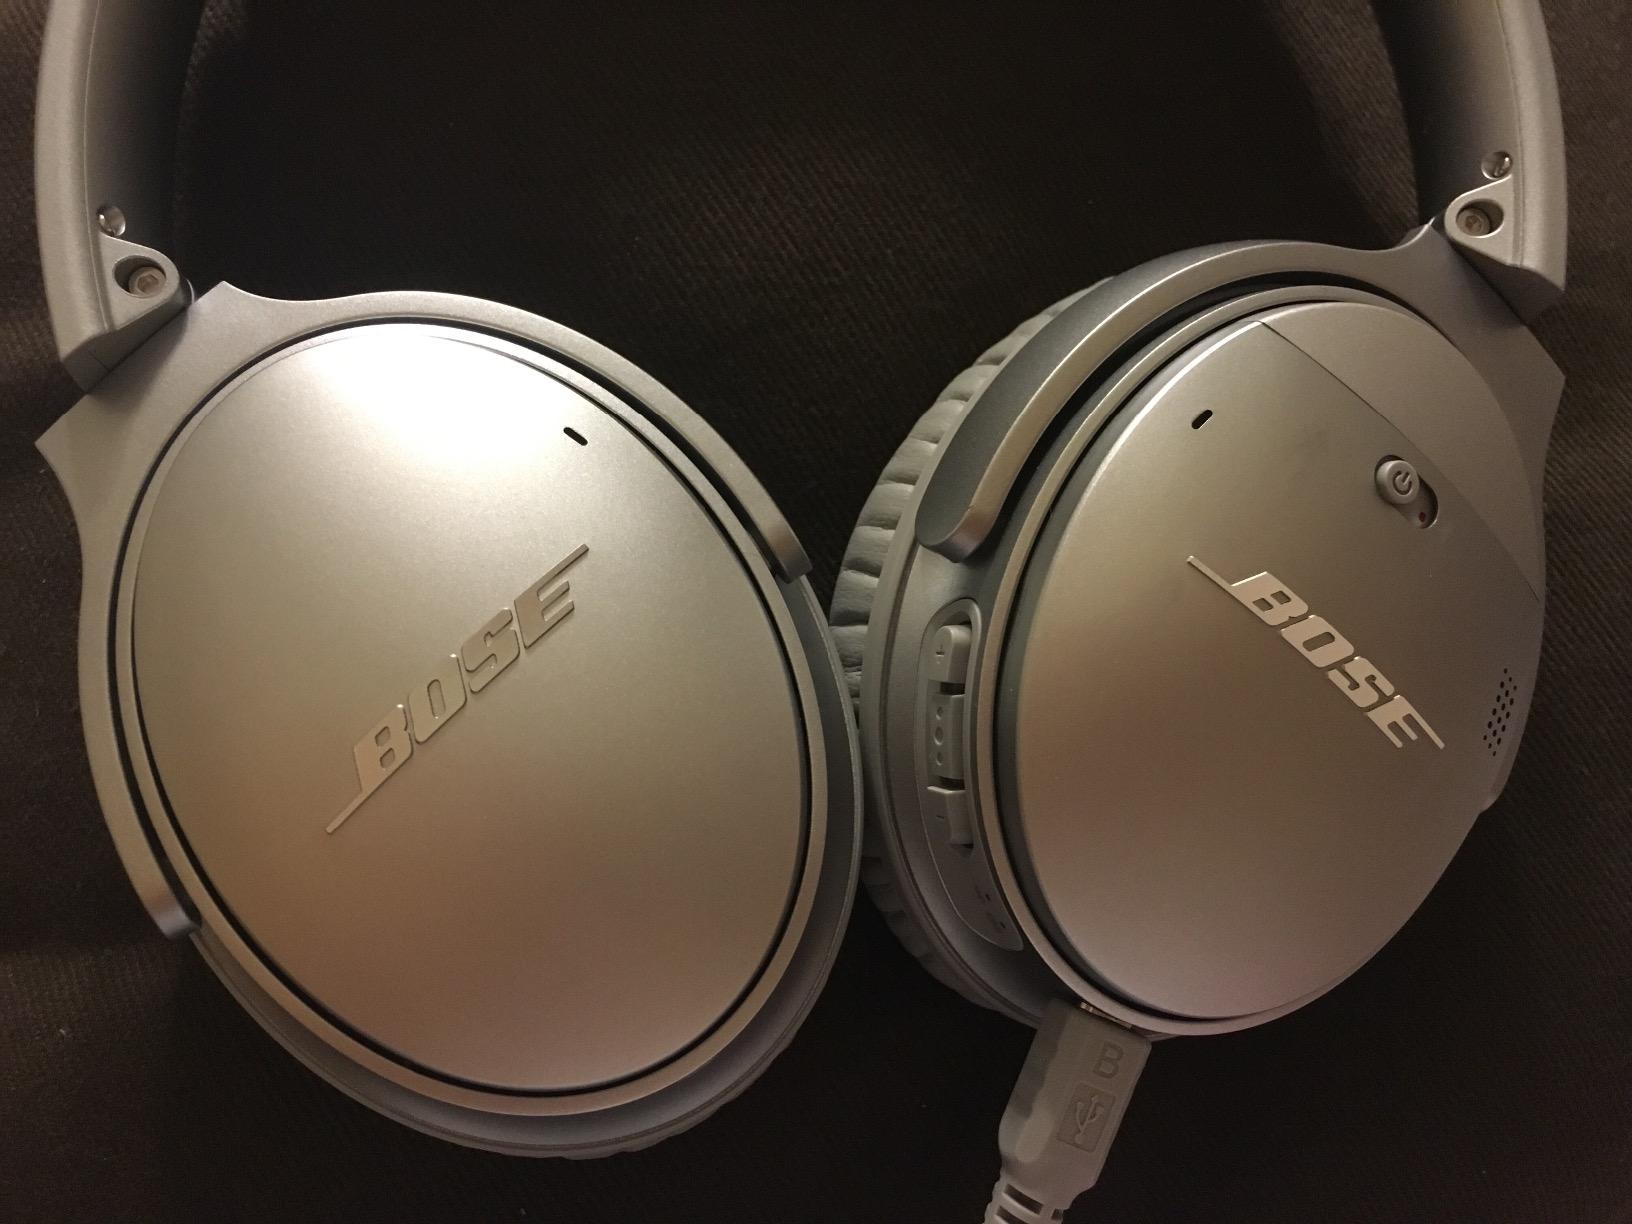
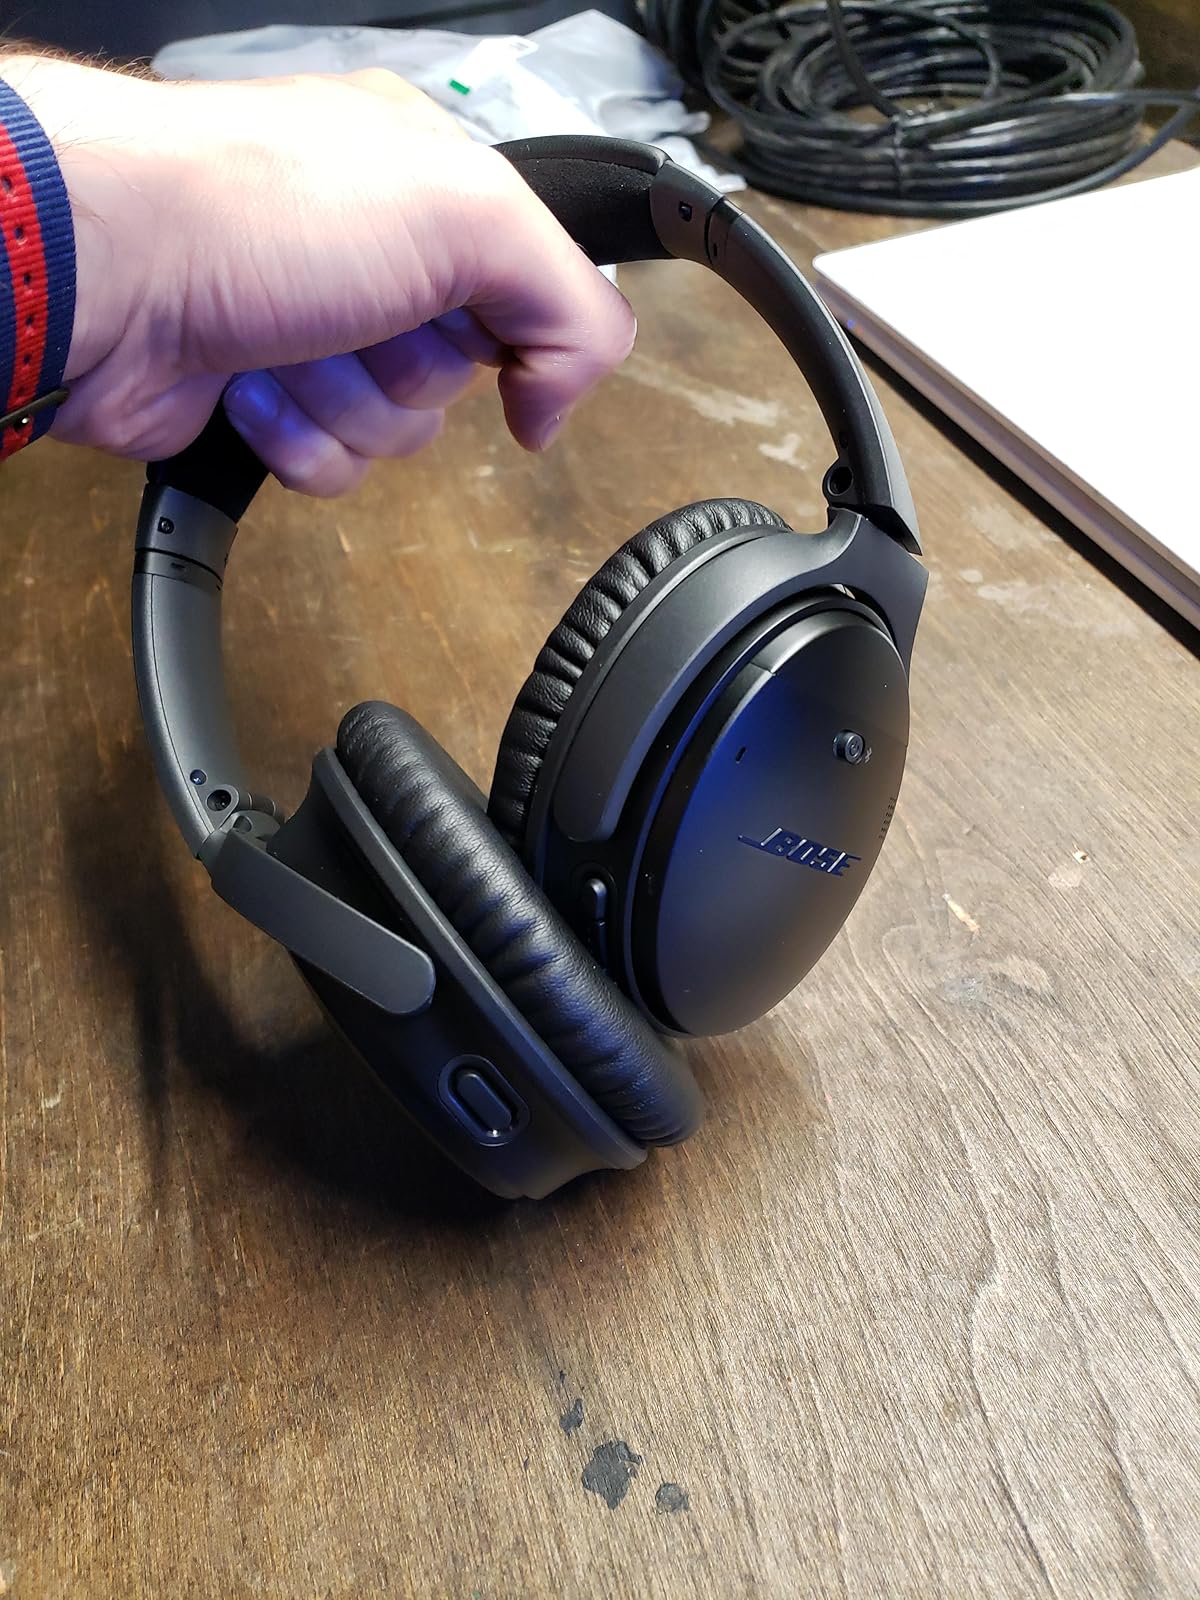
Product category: headphones
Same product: no